Liam Gallagher

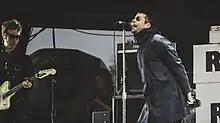
Gallagher performing in August 2017

In a Twitter post on 4 January 2016, Gallagher balked at the idea of pursuing a solo career. However, in an interview with "Q" later that year, he announced that he would be releasing solo songs in 2017; he did not consider it a solo career, stating that he had a backlog of songs he had written over the years and wanted to release them. A solo appearance at Bergenfest in 2017 was announced in November 2016, with other festival appearances for summer 2017 later confirmed. After beginning to record his debut solo album in 2016, it was announced in March 2017 that the album was to be titled "As You Were". His solo debut single "Wall of Glass" was released on 1 June, with an accompanying music video. In the same month, Gallagher performed his first solo concert at the Ritz in Manchester with all proceeds going to victims of the Manchester terror attack. He also revealed that he would launch his first solo tour of the United States and Canada to support the album's release.